Jasem Al-Hail

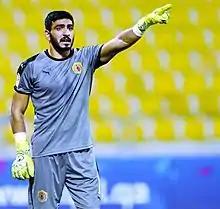
Adel, 2019-2020 season

Jasem Adel Al-Hail (Arabic:جاسم عادل الهيل) (born 29 January 1992) is a Qatari footballer who currently plays for Al-Arabi.